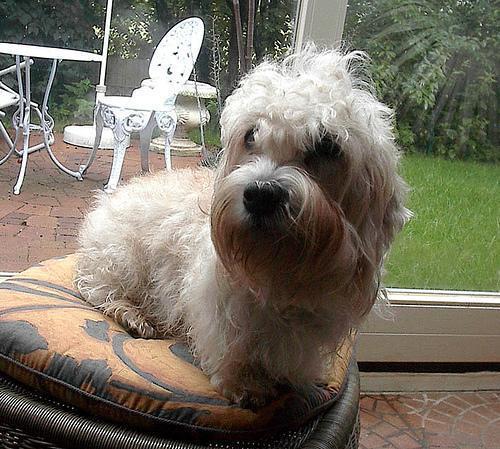
Dandie_Dinmont